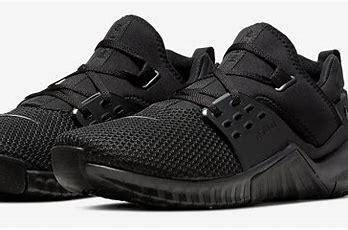
Brand: Nike
Model: Free X Metcon 2